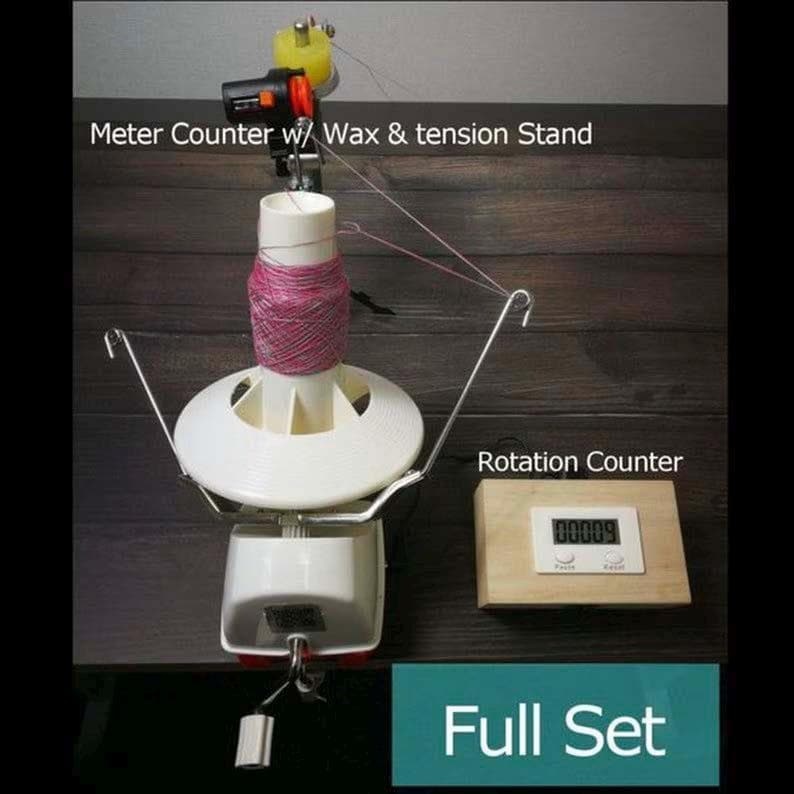
L2 Jumbo Yarn Ball Winder With Electric Rotation Counter and Meter Length Counter Full Set
If you need extra accessories, please select (spare cone) All New designed by Sunny Choi L2 Jumbo Yarn Ball Winder (With electric rotation counter and meter Counter). Check out the youtube link and see how it works https://youtu.be/h6Ky_HbWB-c The latest hand operation yarn winder to ensure that all your yarn balls are the same size. FOR KNITTING MACHINE, FOR WINDING YARN Essential for machine knitters and hand knitter. The diameter of yarn ball can be about 15cm. Meter Length Counter: You can easily count how long is your yarn ball by length now! Very convenient. Max. length: 999m Wax stand and tension unit also included on the set. This meter is able to count two-way metering line length, Orderly or Reverse order. Electric Rotation Counter: **As the battery is prohibited by international mail, please prepare a AA battery. (Ordinary AA battery can use one year)** Is an industry first feature.This counter will do the data work for you. It will count when the cone spin one circle, it will help you to measuring the weight, size of the yarn ball to ensure that all your yarn balls are the same size and convert to many useful data. Case cover made by fortune paulownia wood, Light weight and beautiful. -LCD display, large and clear. -Easy to use -Maximum counting speed: 20 times / second, 1200 times / min. -The seismic design effectively prevents data loss. -Reliable, durable.? -Working Temperature: -5 - 40 ℃ Accessories: 1). 3 Yarn Cone Holder Yarn Stand: Place your yarn cone neatly. 2). Spare cone for the yarn winder https://www.ebay.com/itm/L2-Jumbo-Spare-Wool-Winder-Hat-Cone-Fits-L2-Jumbo-Wool-Winders-Knitting-Machine-/270303347535 3). Basic Wax stand & tension unit: https://www.ebay.com/itm/Wax-Stand-Yarn-Clamp-Jumbo-L-2-Size-Wool-Yarn-Winder-/282056866640 Made in Hong Kong Ship from Hong Kong to worldwide by Hong Kong Post office with tracking no.
Brand: LionRHK
Category: Arts & Entertainment > Hobbies & Creative Arts > Arts & Crafts > Art & Crafting Tools > Thread & Yarn Tools > Thread, Yarn & Bobbin Winders